List of accolades received by Inside Out (2015 film)

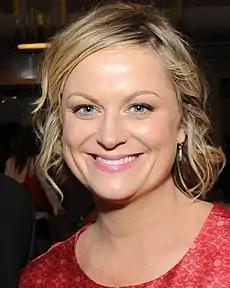
Pete Docter and Amy Poehler received several awards and nominations for his direction and her voice role, respectively.

"Inside Out" is a 2015 American animated coming-of-age film produced by Pixar Animation Studios and distributed by Walt Disney Studios Motion Pictures. Produced by Jonas Rivera, it was directed by Pete Docter from a screenplay co-written with Meg LeFauve and Josh Cooley. The film stars the voices of Amy Poehler, Phyllis Smith, Richard Kind, Bill Hader, Lewis Black, Mindy Kaling, Kaitlyn Dias, Diane Lane, and Kyle MacLachlan. "Inside Out" follows the inner workings of the mind of Riley, a young girl who adapts to her family's relocation as five personified emotions administer her thoughts and actions.